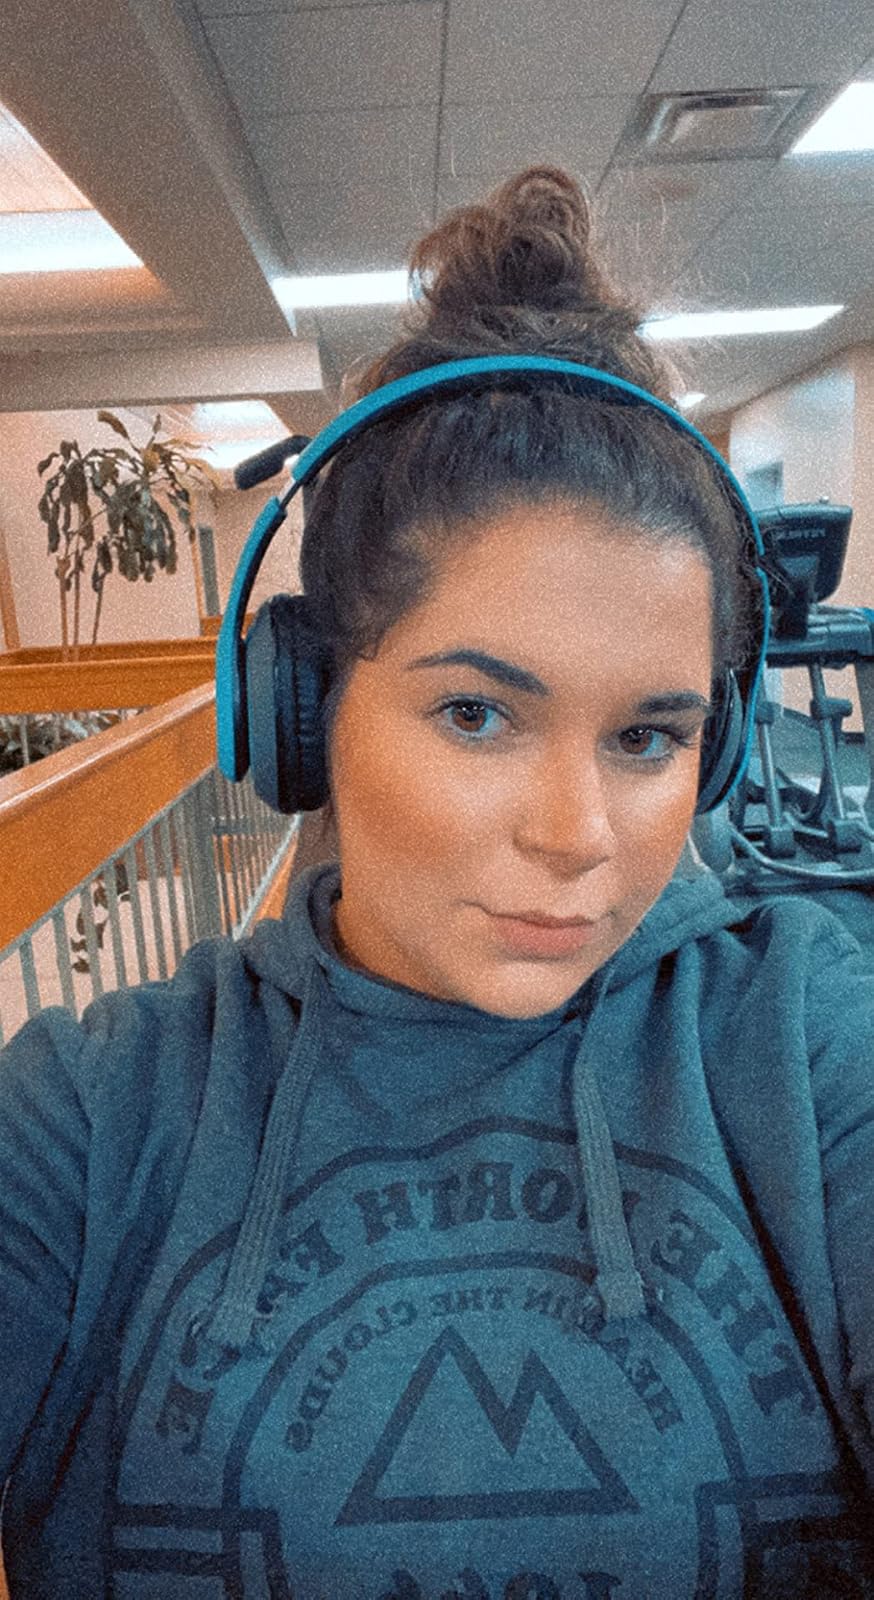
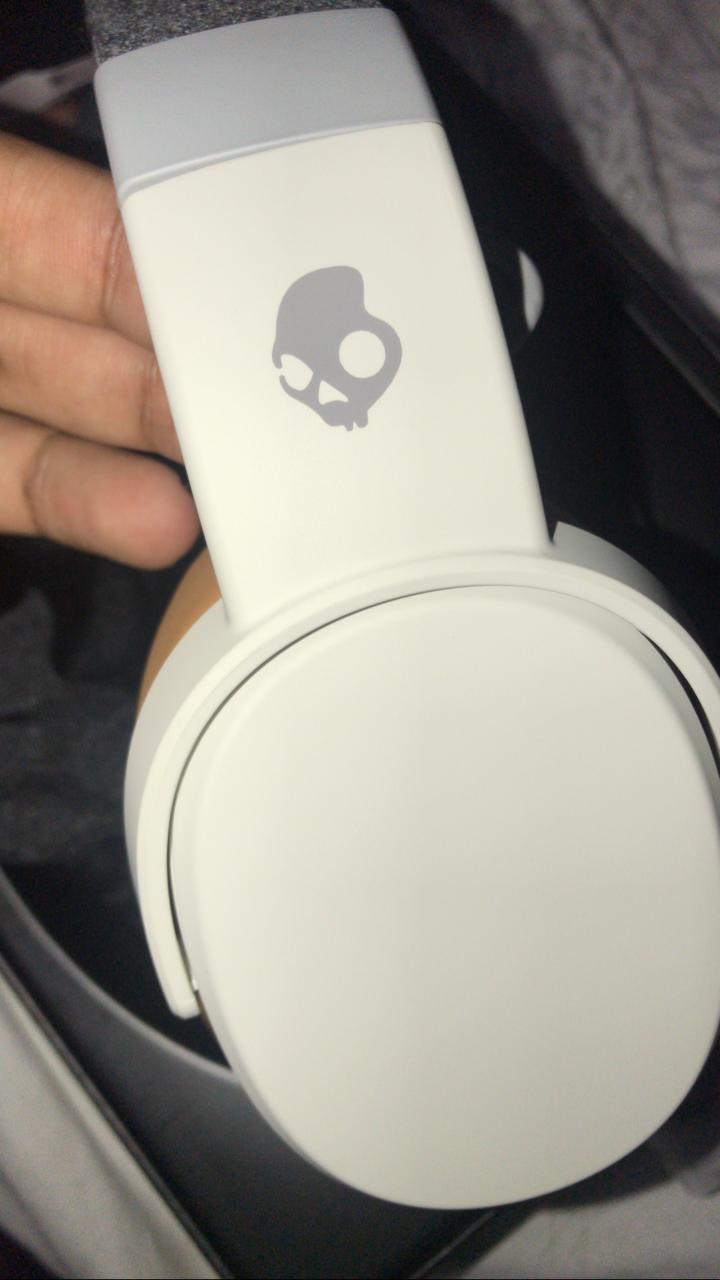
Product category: headphones
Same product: no